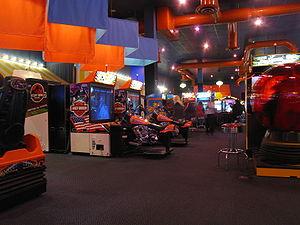
Dave & Buster's est une chaine américaine de restaurants et de divertissements fondée en 1982, dont le siège est basé à Dallas au Texas. Chaque Dave & Buster's possède un restaurant complet et une salle d'arcade. En novembre 2014, Dave & Buster's compte 73 restaurants aux États-Unis et 1 au Canada.